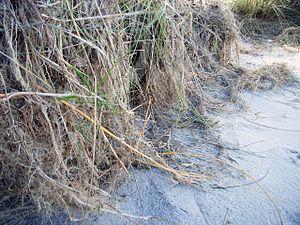
L'oyat est une espèce de plante vivace de la famille des Poacées, originaire de l'Ancien Monde, croissant dans les terrains sablonneux grâce à un système racinaire très profond. Cette espèce pionnière des dunes instables est une xérophyte type des côtes atlantiques, jouant un rôle important dans la formation et la fixation des dunes, notamment dans la défense côtière des dunes littorales des Landes de Gascogne en France.